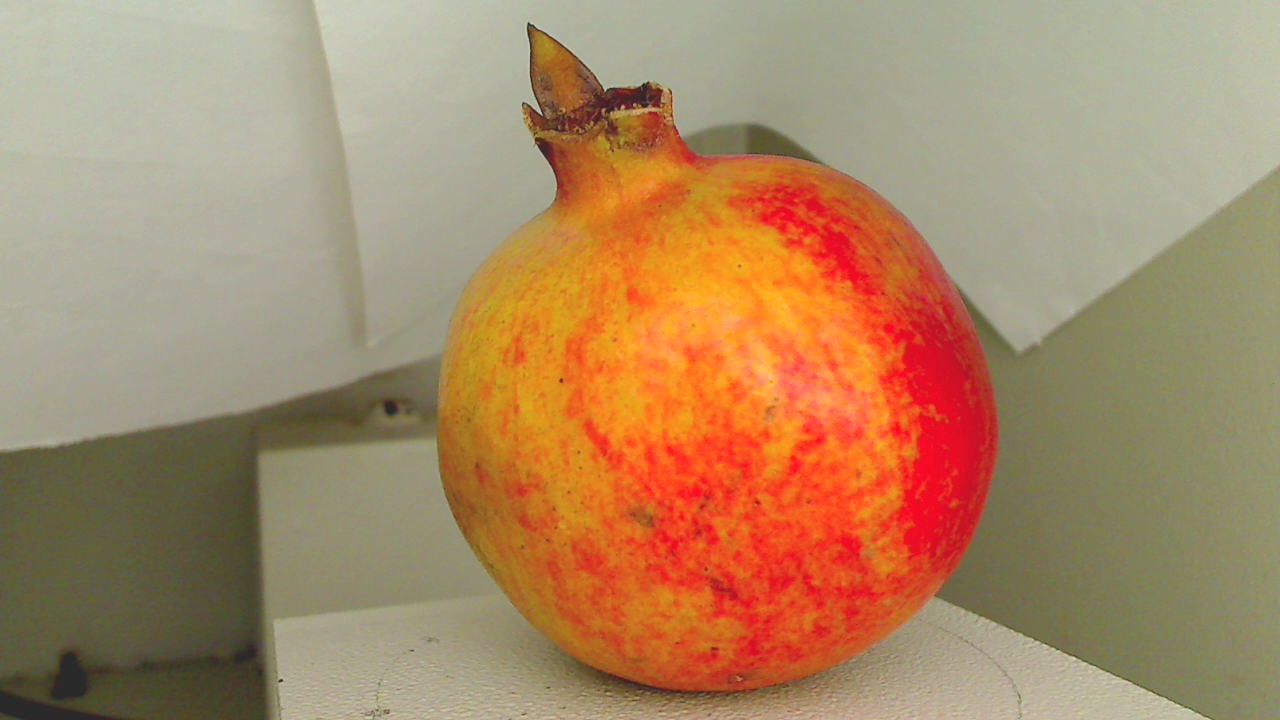
Grade: grade-3
Quality: quality-1